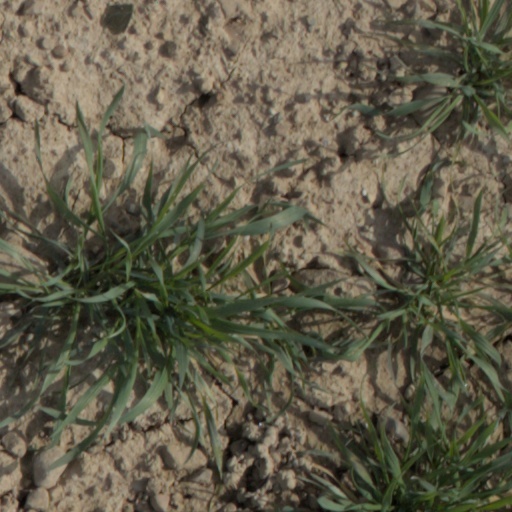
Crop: wheat